Peugeot 208

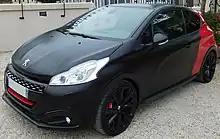
208 GTi 30th by Peugeot Sport

A limited edition "30th by Peugeot Sport" was launched to mark the 30th anniversary of the 205 GTi, launched in 1984. Equipped with a engine, the model was tuned by Peugeot Sport, the brand's competition department. Improvements over the regular 208 GTi include a Torsen limited-slip differential from the RCZ R and performance-oriented suspension and steering settings. Braking is handled by front discs pinched by 4-piston fixed Brembo calipers.